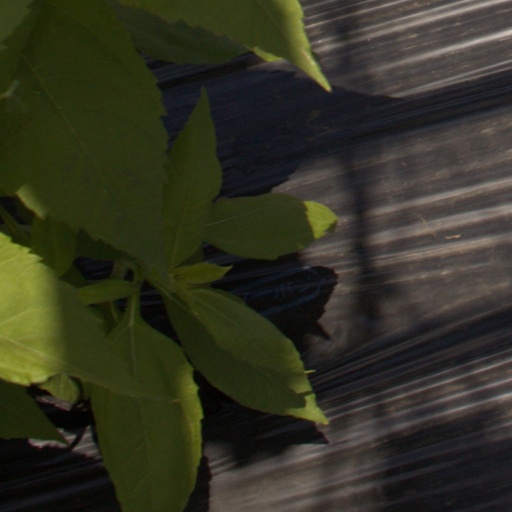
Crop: Jerusalem artichoke